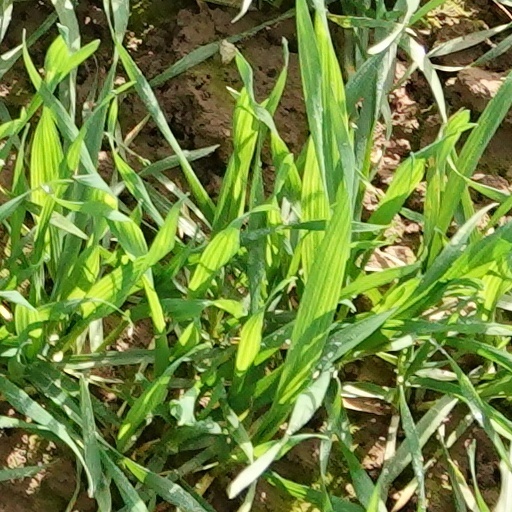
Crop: wheat